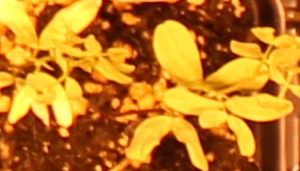
Label: Lentil